Jim Weiss

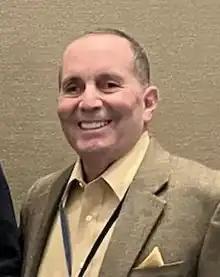
Weiss in 2023 at the GHISfCE conference

Jim Weiss (born November 24, 1948, in Highland Park, Illinois) is an American children's audio storyteller, book narrator and author.